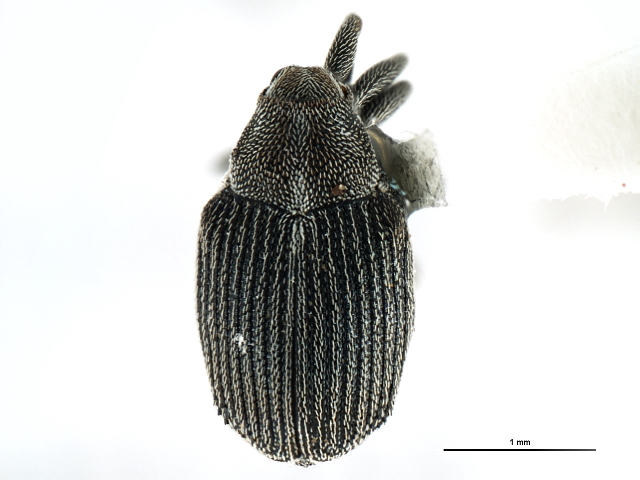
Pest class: Cabbage_seedpod_weevil